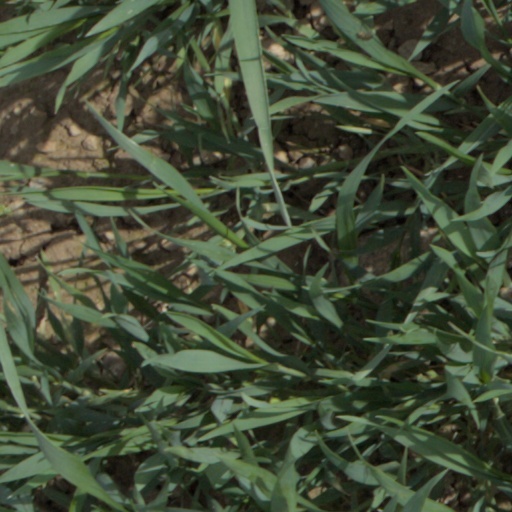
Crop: wheat